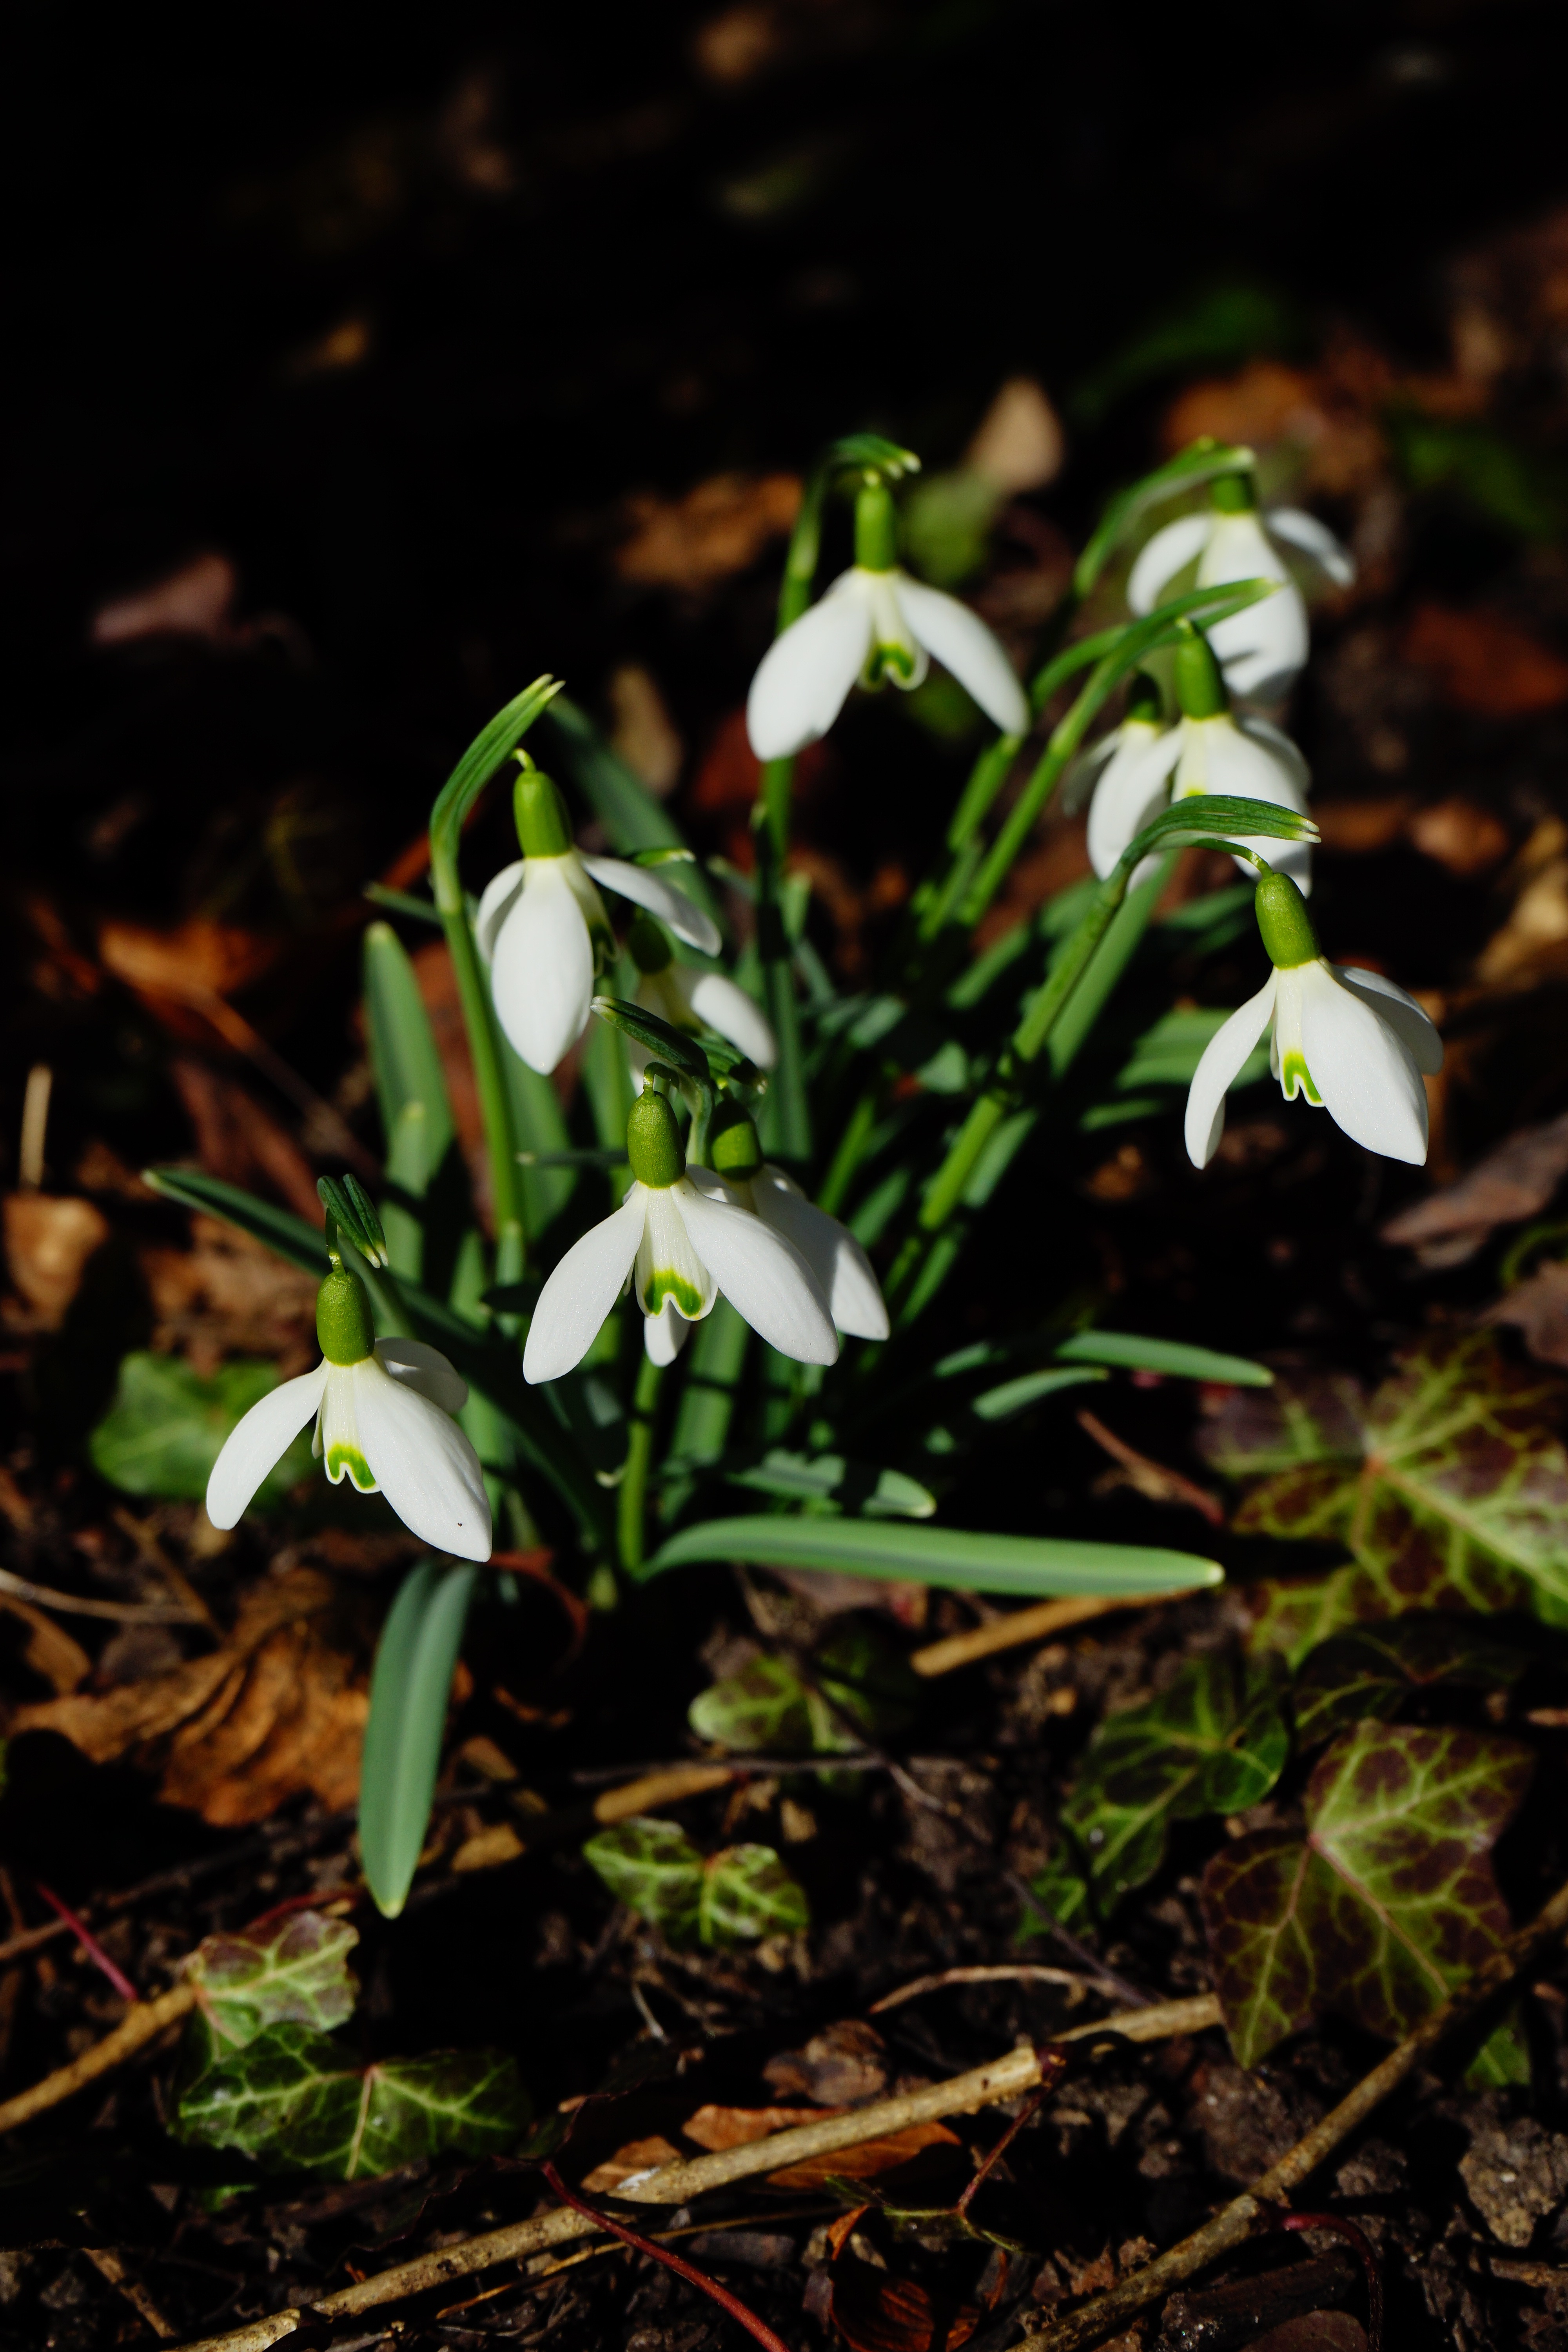
nature, plant, white, leaf, flower, green, botany, garden, flora, wildflower, flowers, snowdrop, spring flower, galanthus, macro photography, flowering plant, amaryllis plant, amaryllidaceae, land plant, fawn lily